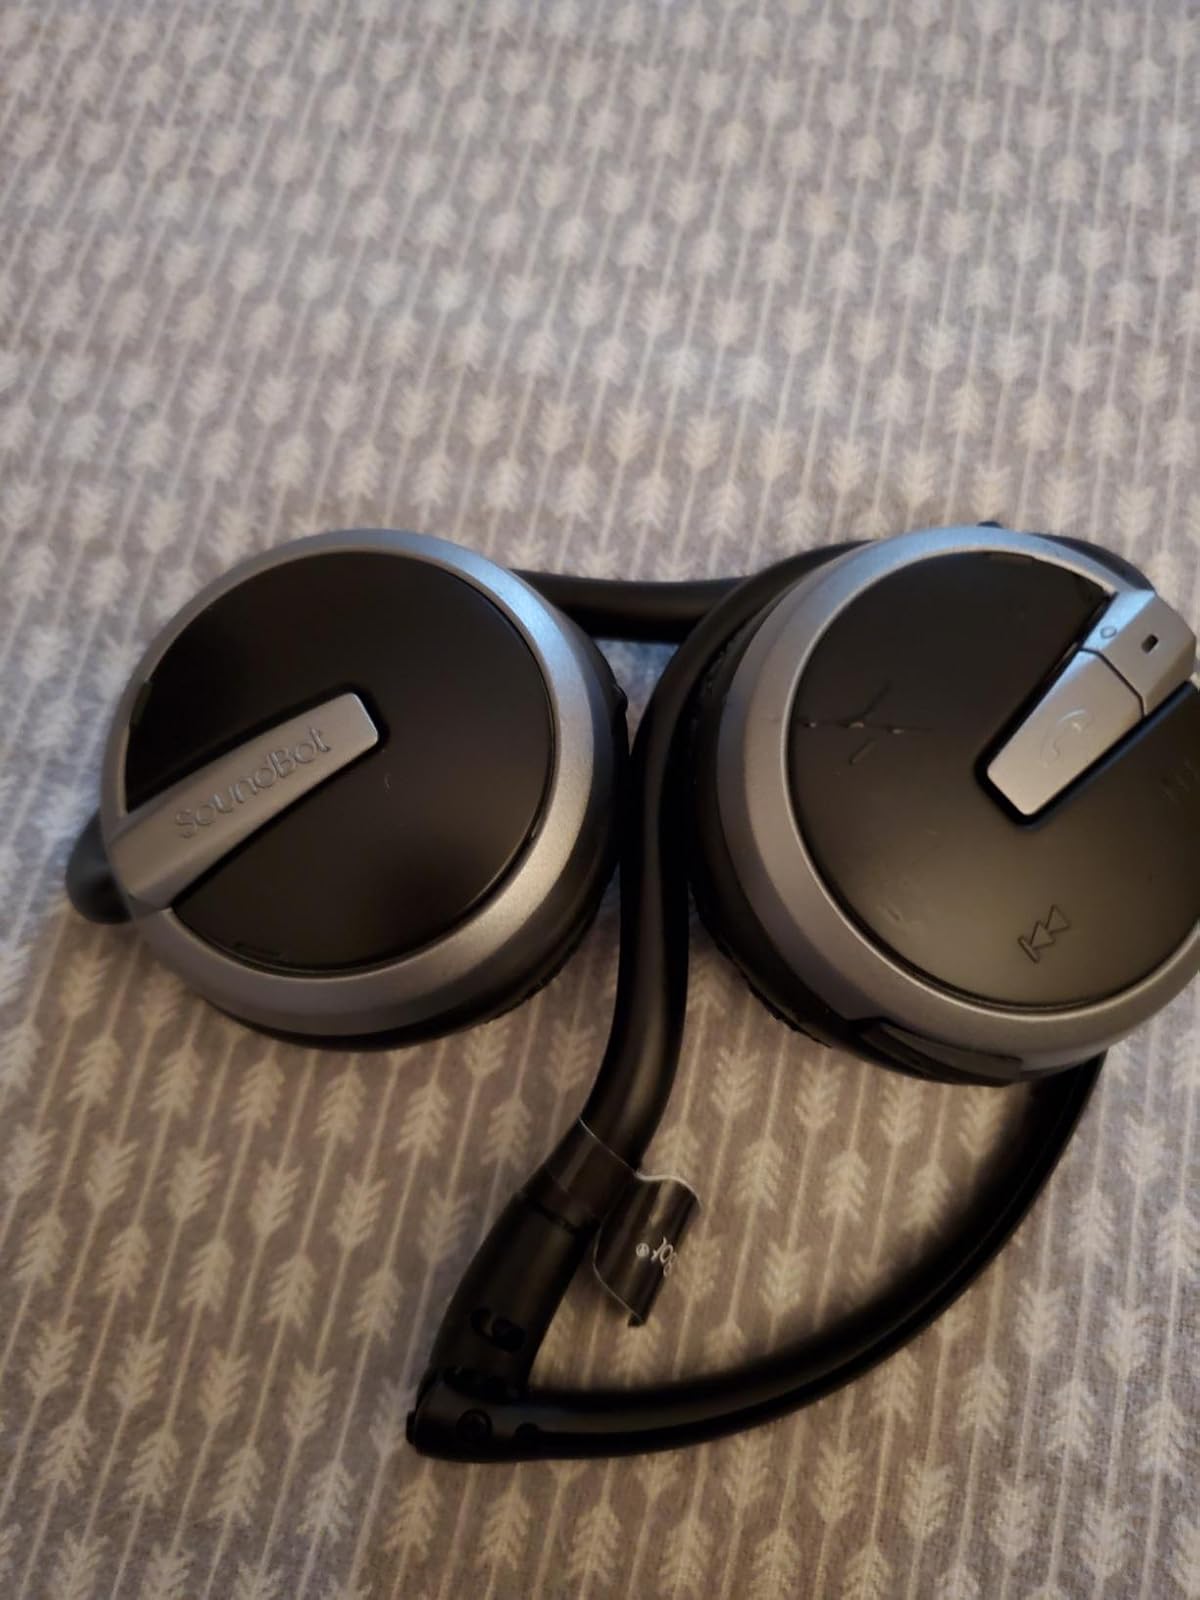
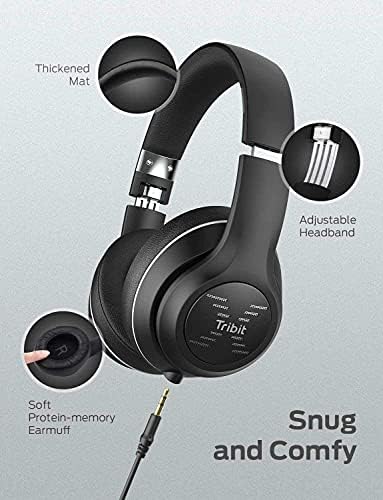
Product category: headphones
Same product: no